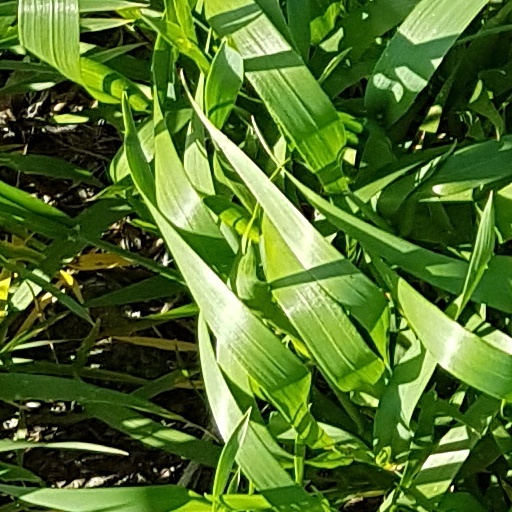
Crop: wheat